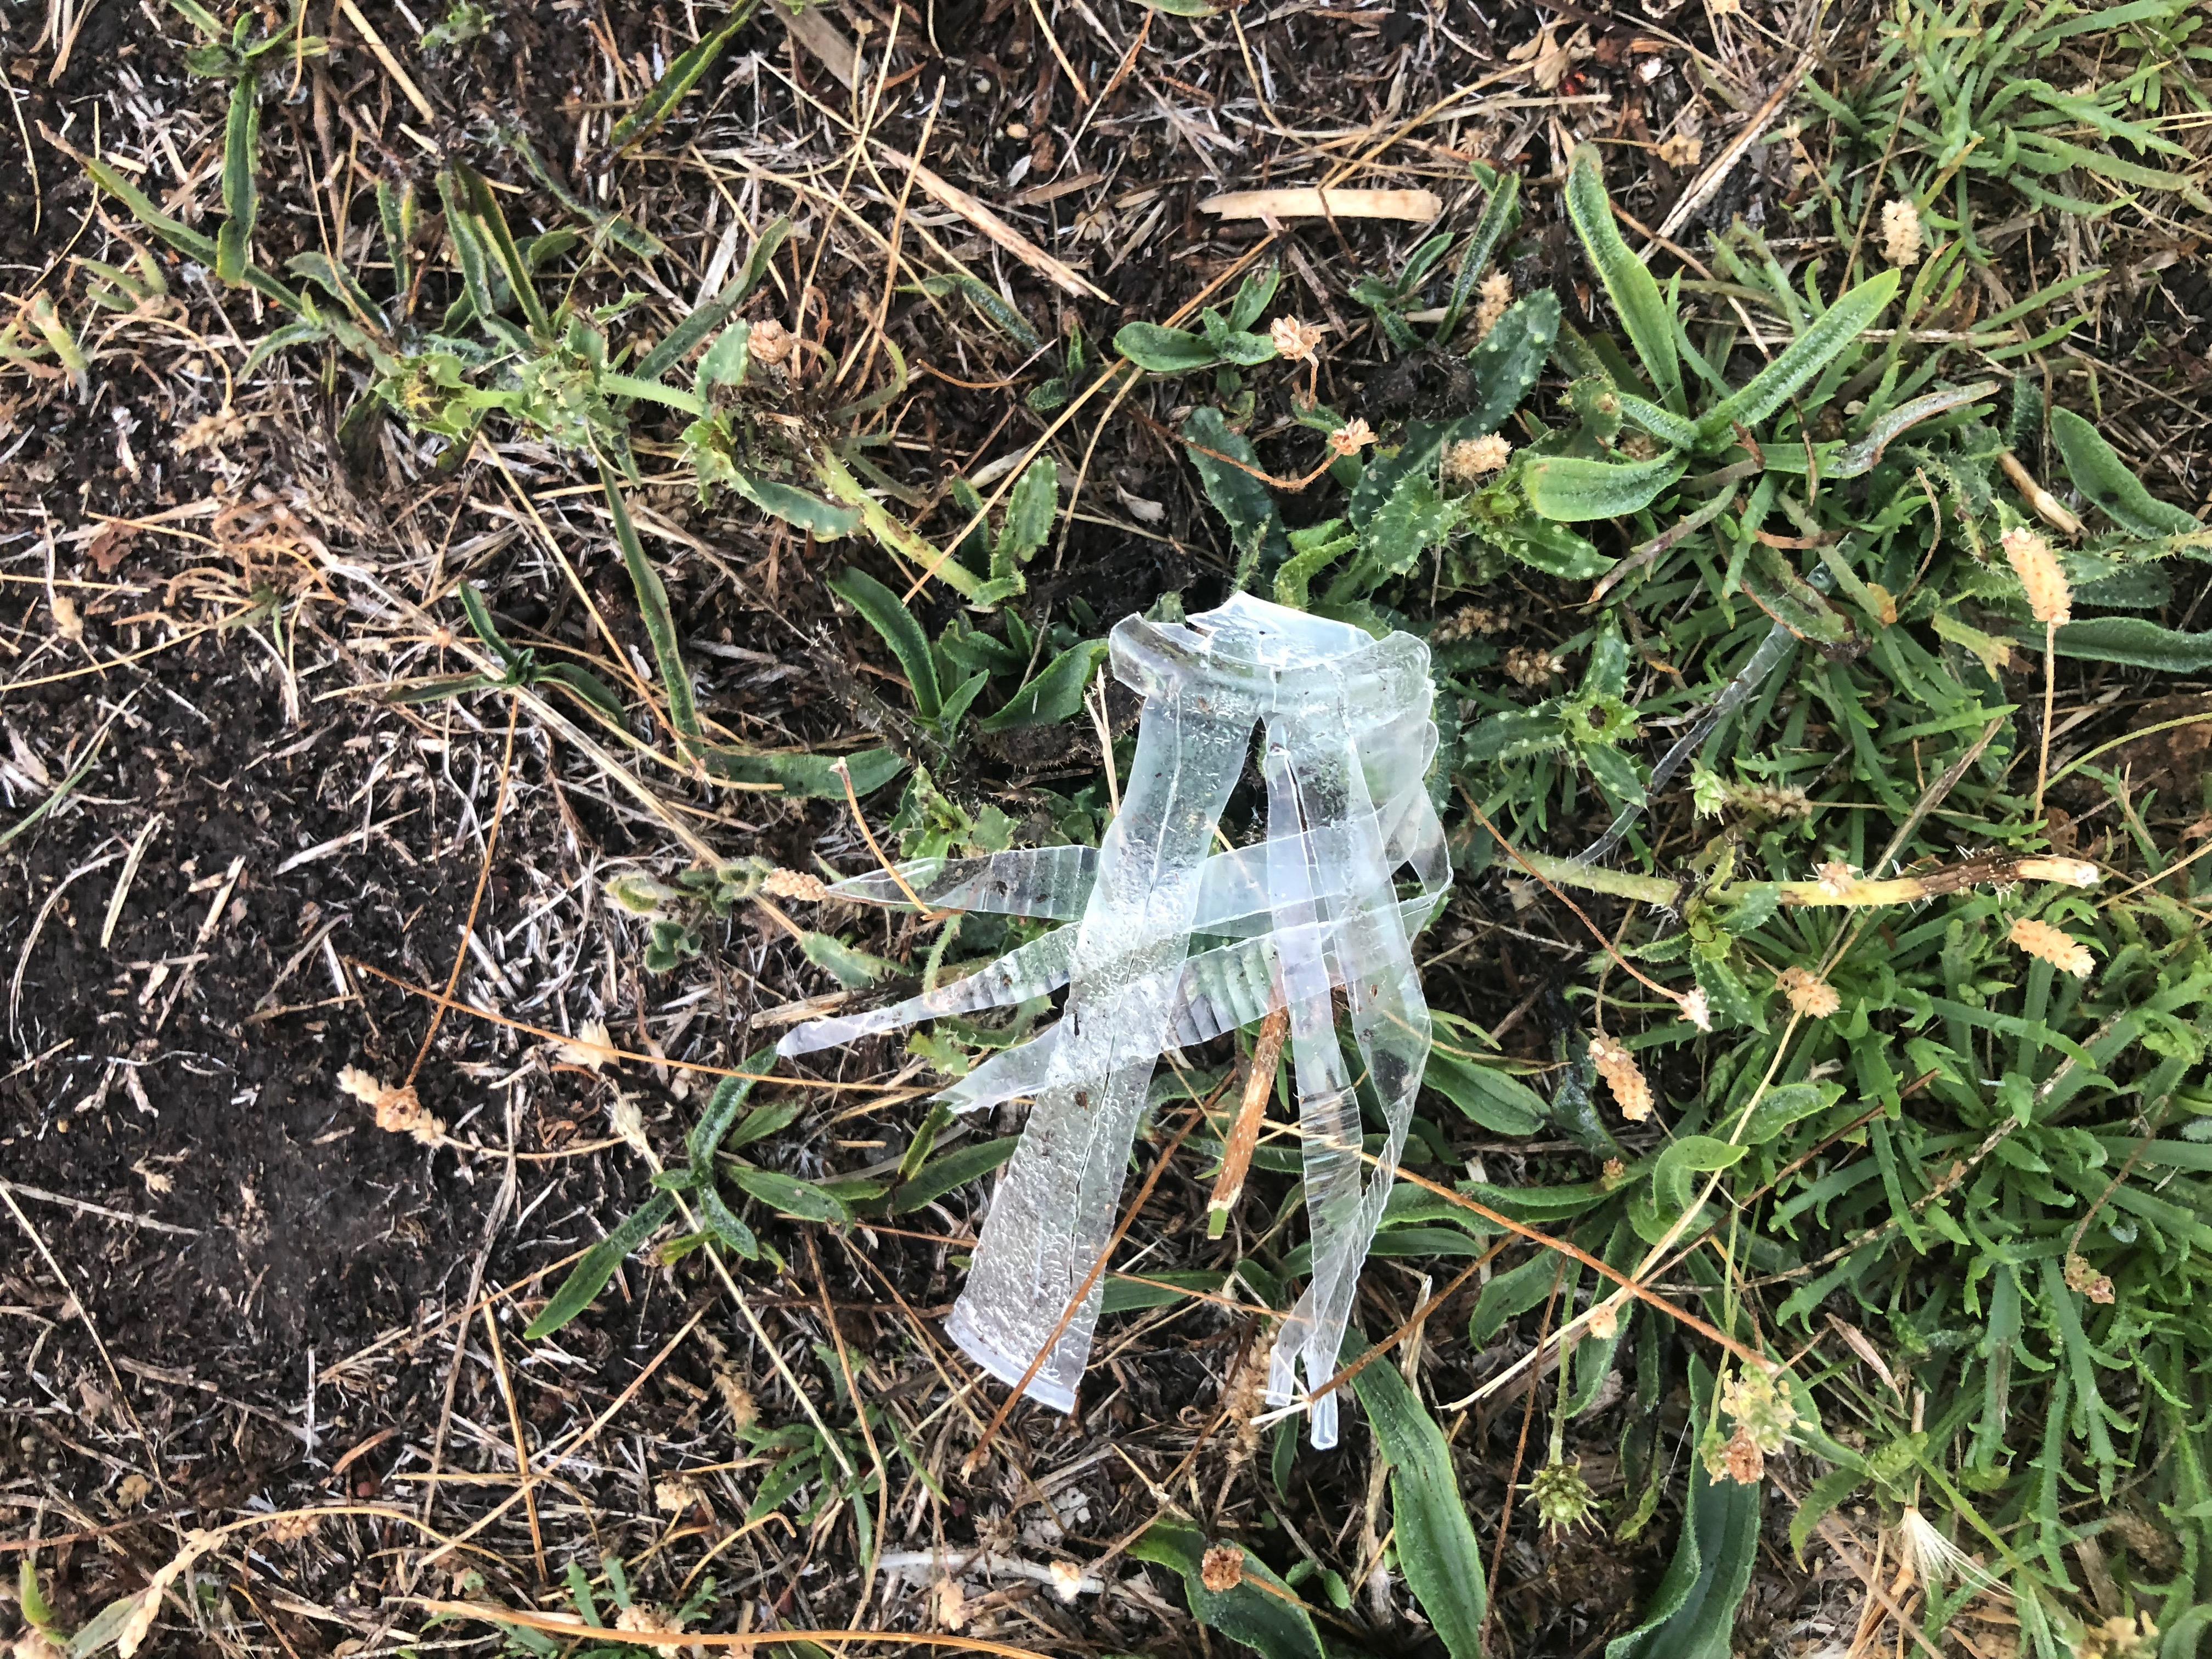
Object: Disposable plastic cup (Cup)